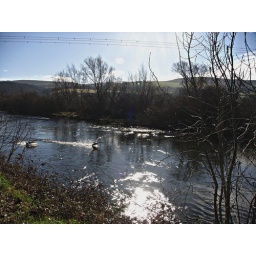
Swans flying where I walk with my dog Bailey in Clonmel